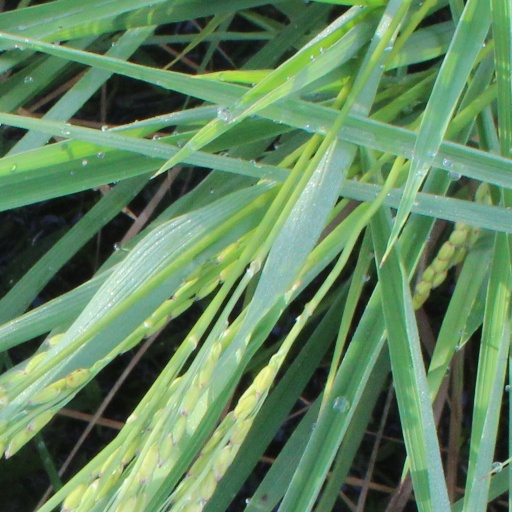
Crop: rice